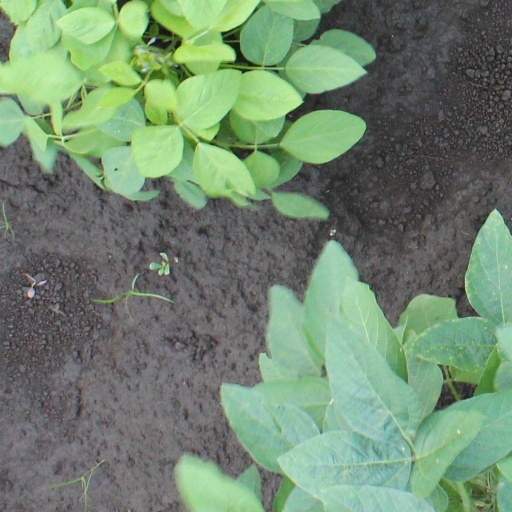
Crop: soybean